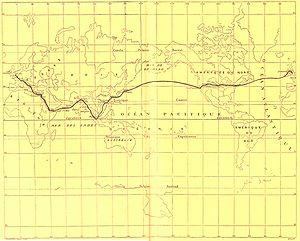
Le Tour du monde en quatre-vingts jours est un roman d'aventures de Jules Verne, publié en 1872.